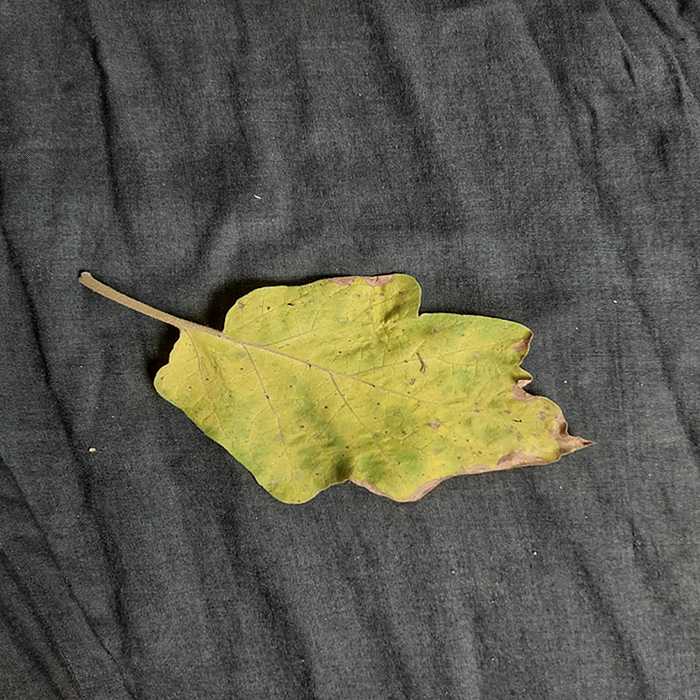
Plant: Eggplant
Label: Eggplant verticillium wilt